Richard Borden

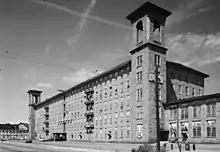
Richard Borden Mill (1968 photo)

In 1821, Borden established the Fall River Iron Works, along with Major Bradford Durfee, and several others at the lower part of the Quequechan River. Bradford Durfee was a shipwright, and Richard Borden was the owner of a grist mill. After an uncertain start, in which some early investors pulled out, the Fall River Iron Works was incorporated in 1825, with $200,000 in capital. The Iron Works began producing nails, bar stock, and other items such as bands for casks in the nearby New Bedford whaling industry. They soon gained a reputation for producing nails of high quality, and business flourished. By 1845, the company was valued at $960,000. In 1827, Borden began regular steamship service to Providence, Rhode Island.